Ånderdalen National Park

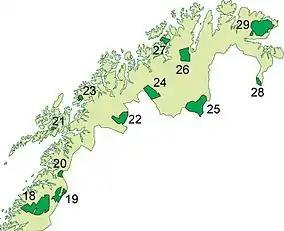
Number 23 is Ånderdalen

The national park had no moose before 1940, but it now has a permanent population. It is also an important calving and grazing area for semi-domesticated reindeer. The most common smaller animals are red foxes, stoats, hares, small rodents, and two species of shrews. Seals occur at the heads of the fjords and otters are often seen along rivers. Trout and char are common, and salmon run right up the river to the lake Åndervatn.